Hoffler Creek

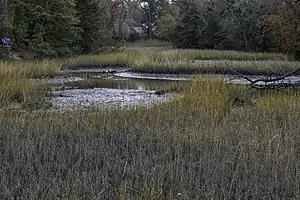
Salt Marsh at Hoffler Creek

Hoffler Creek is a tidal inlet of the James River on its southern side in Hampton Roads. It forms the boundary between the cities of Portsmouth and Suffolk, Virginia. The mouth of the creek is between the Nansemond River to the west and Craney Island to the east.